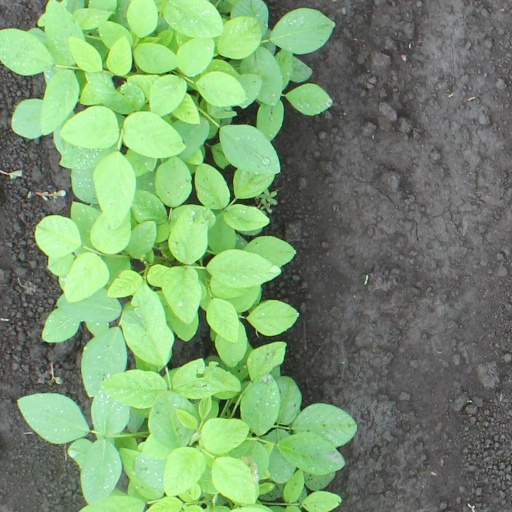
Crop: soybean